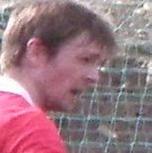
Age: 38